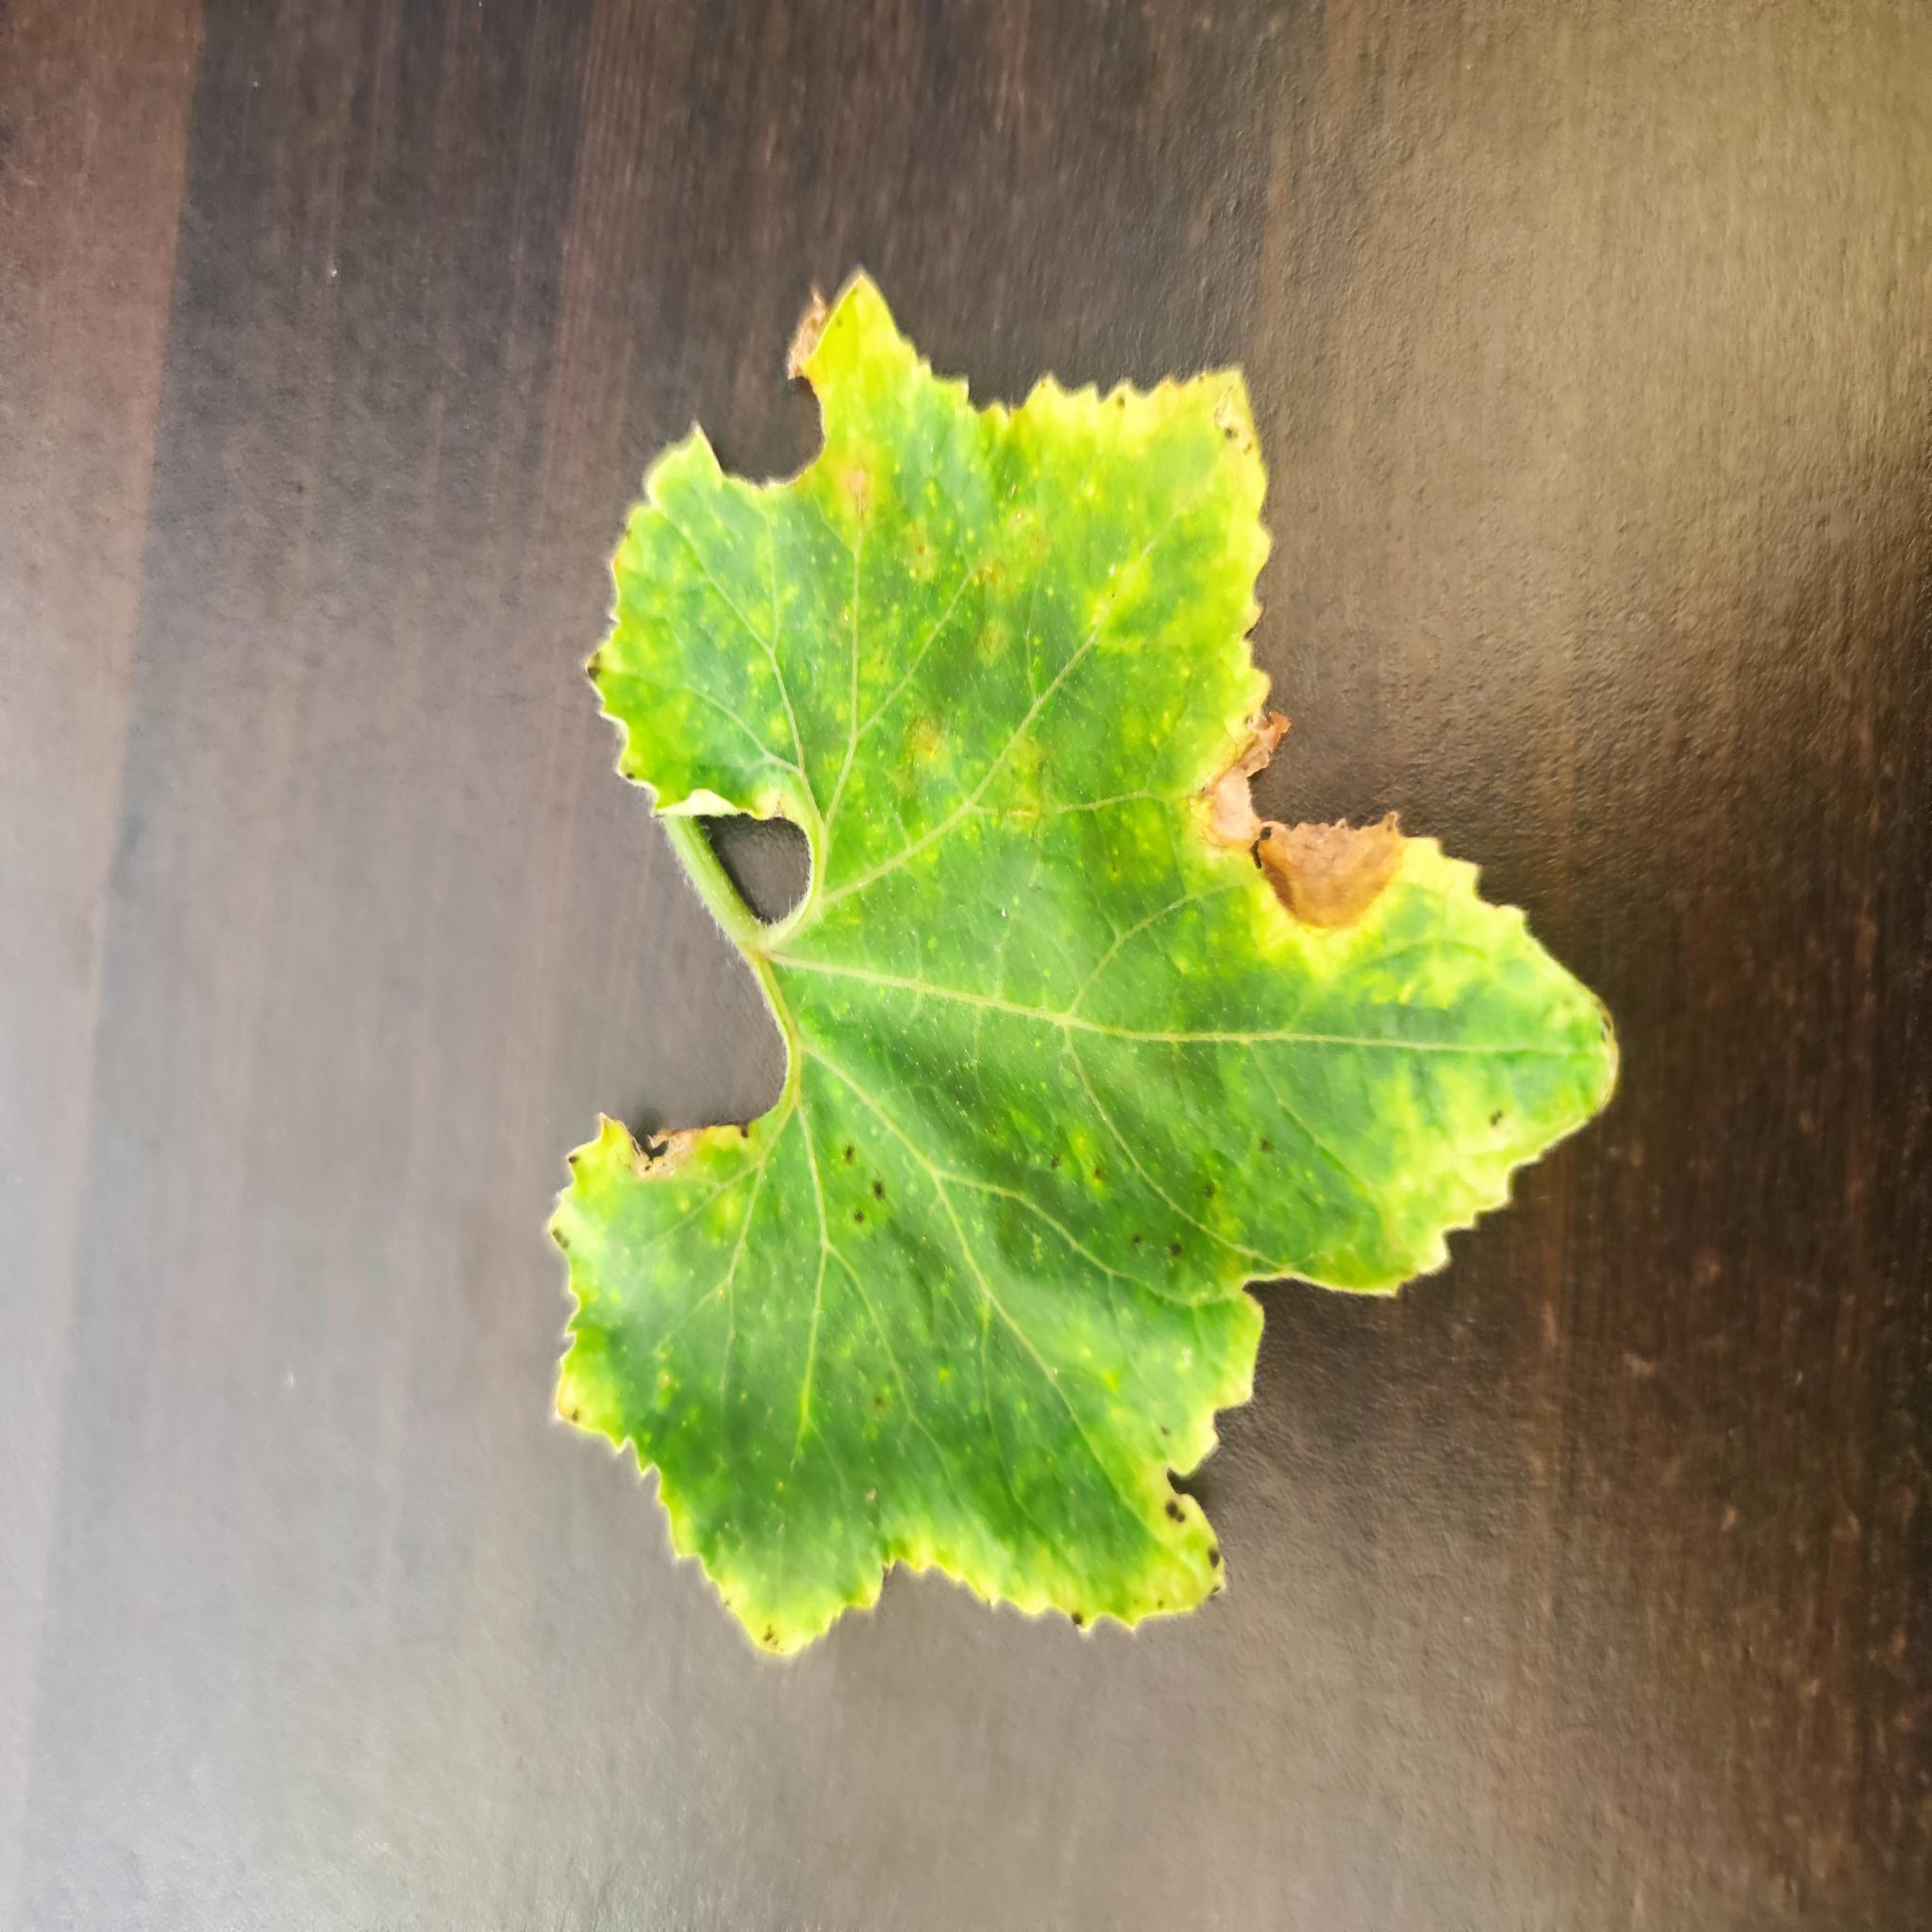
Label: Downy mildew